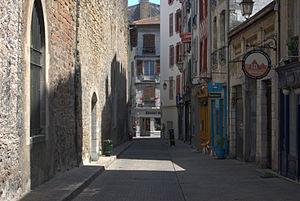
La rue de Luc vue depuis la rue Montaut, Bayonne.
La rue de Luc est une voie bayonnaise, située dans le quartier du Grand Bayonne.